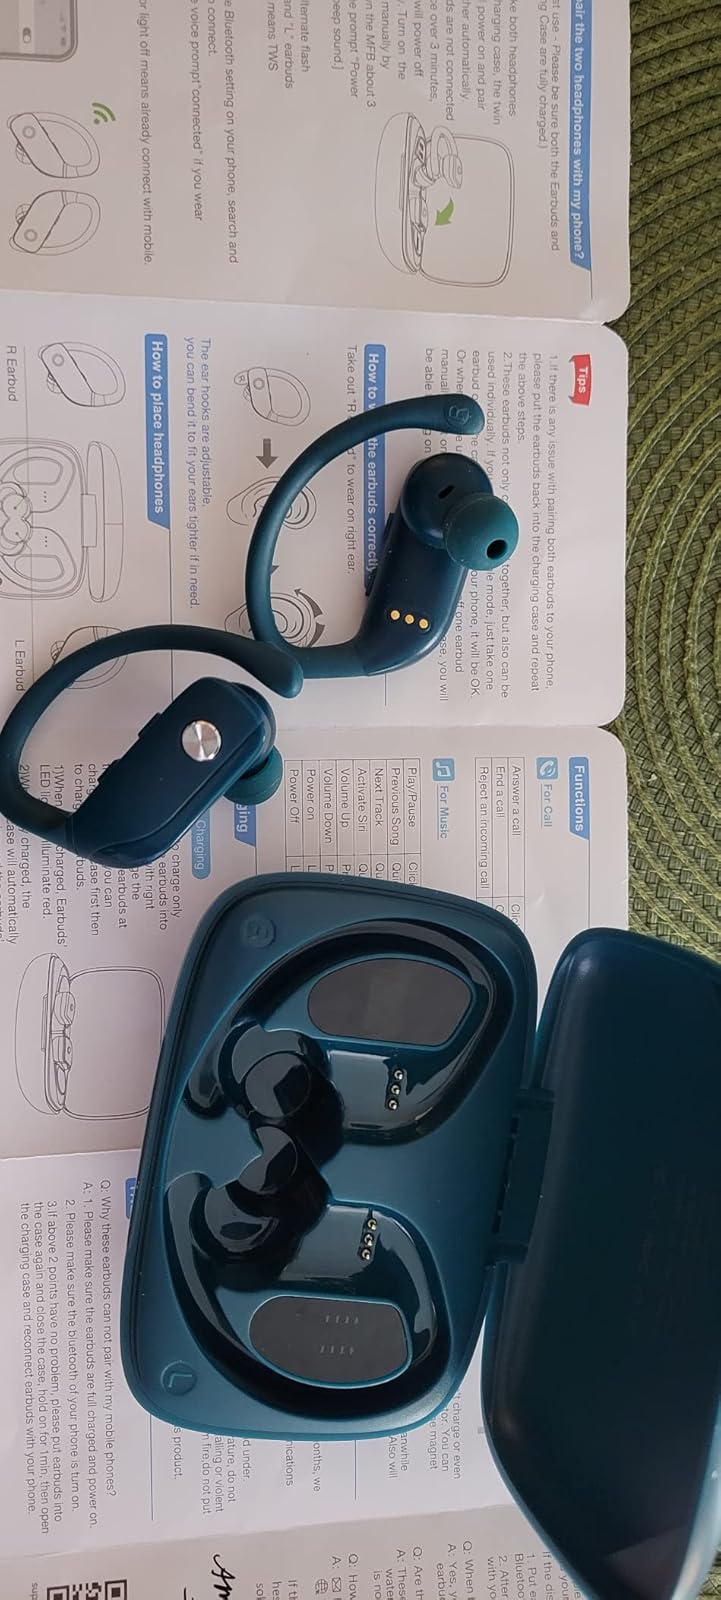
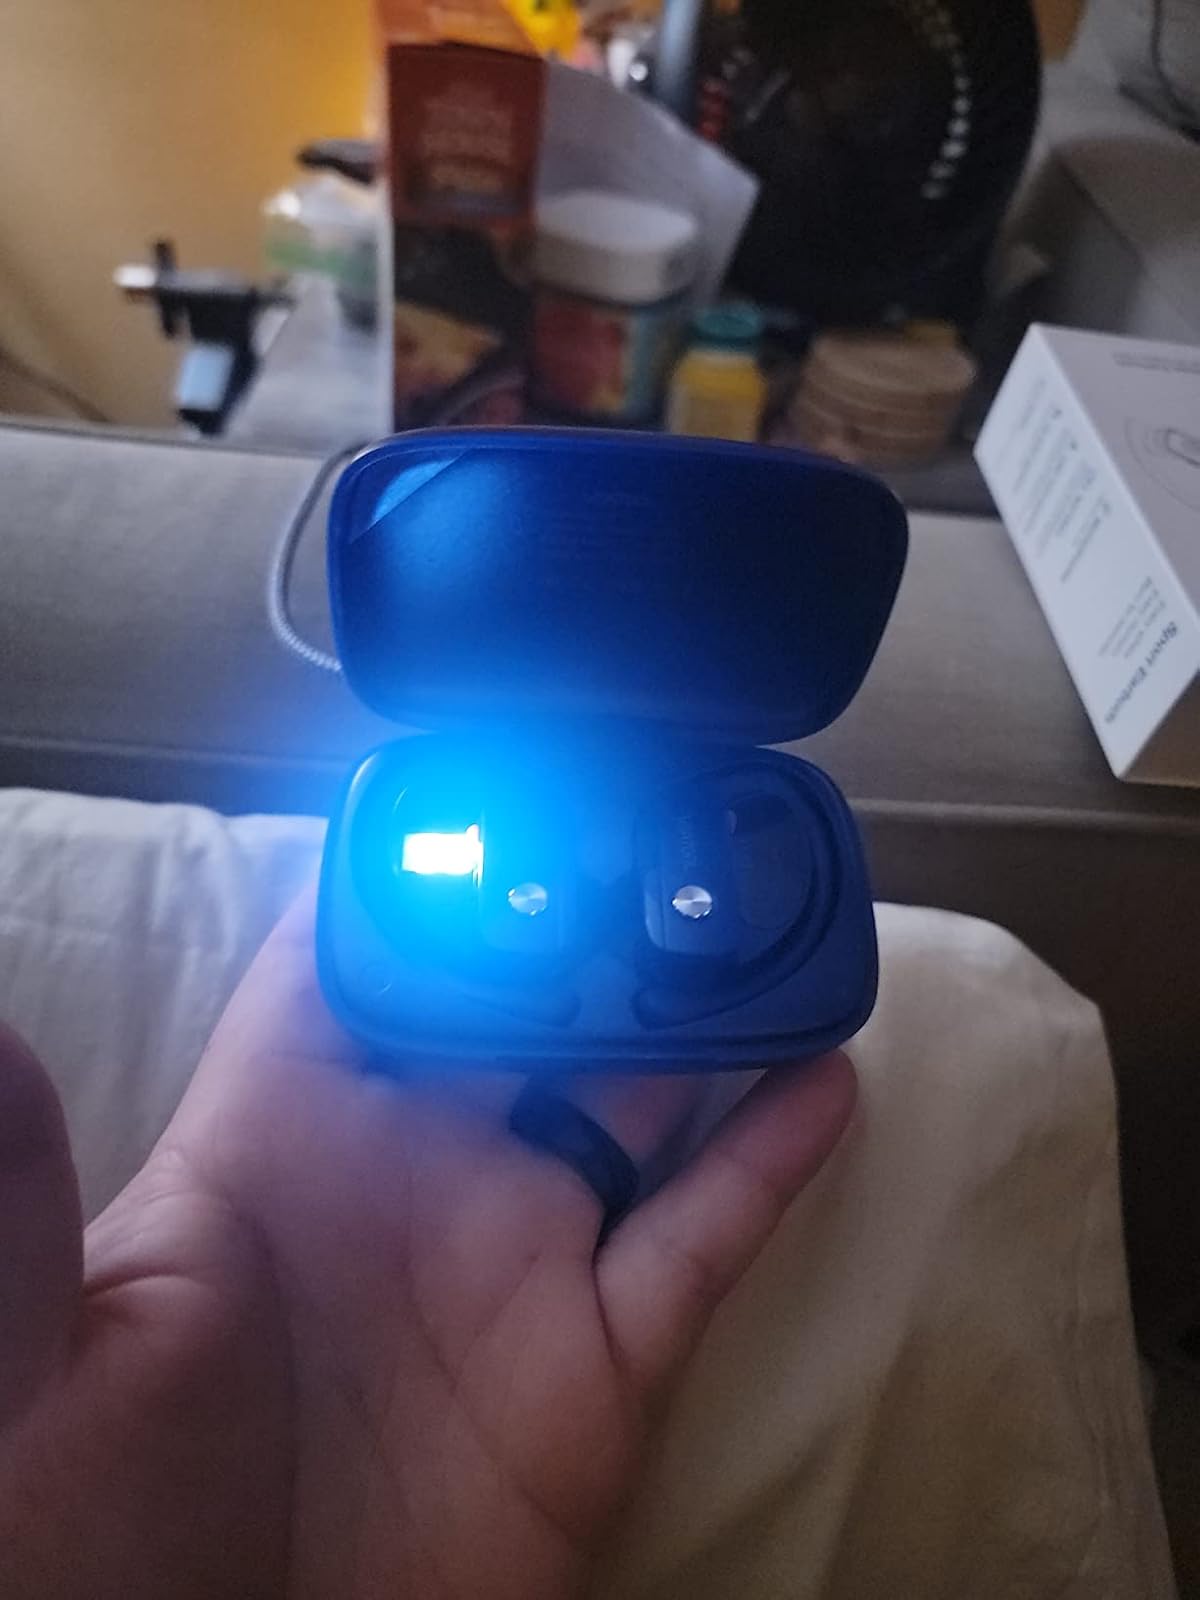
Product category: earbuds
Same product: no